Divin Enfant

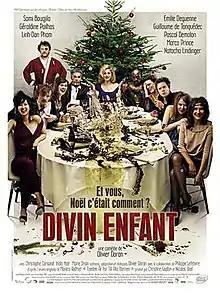
French release poster

Divin Enfant ("Merry Christmess!") is a 2014 French comedy film directed by Olivier Doran and starring Émilie Dequenne, Sami Bouajila and Géraldine Pailhas.